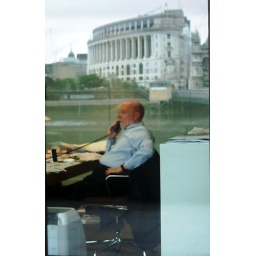
The reflections of buildings in this office window merged nicely with the actual scene within the office itself.